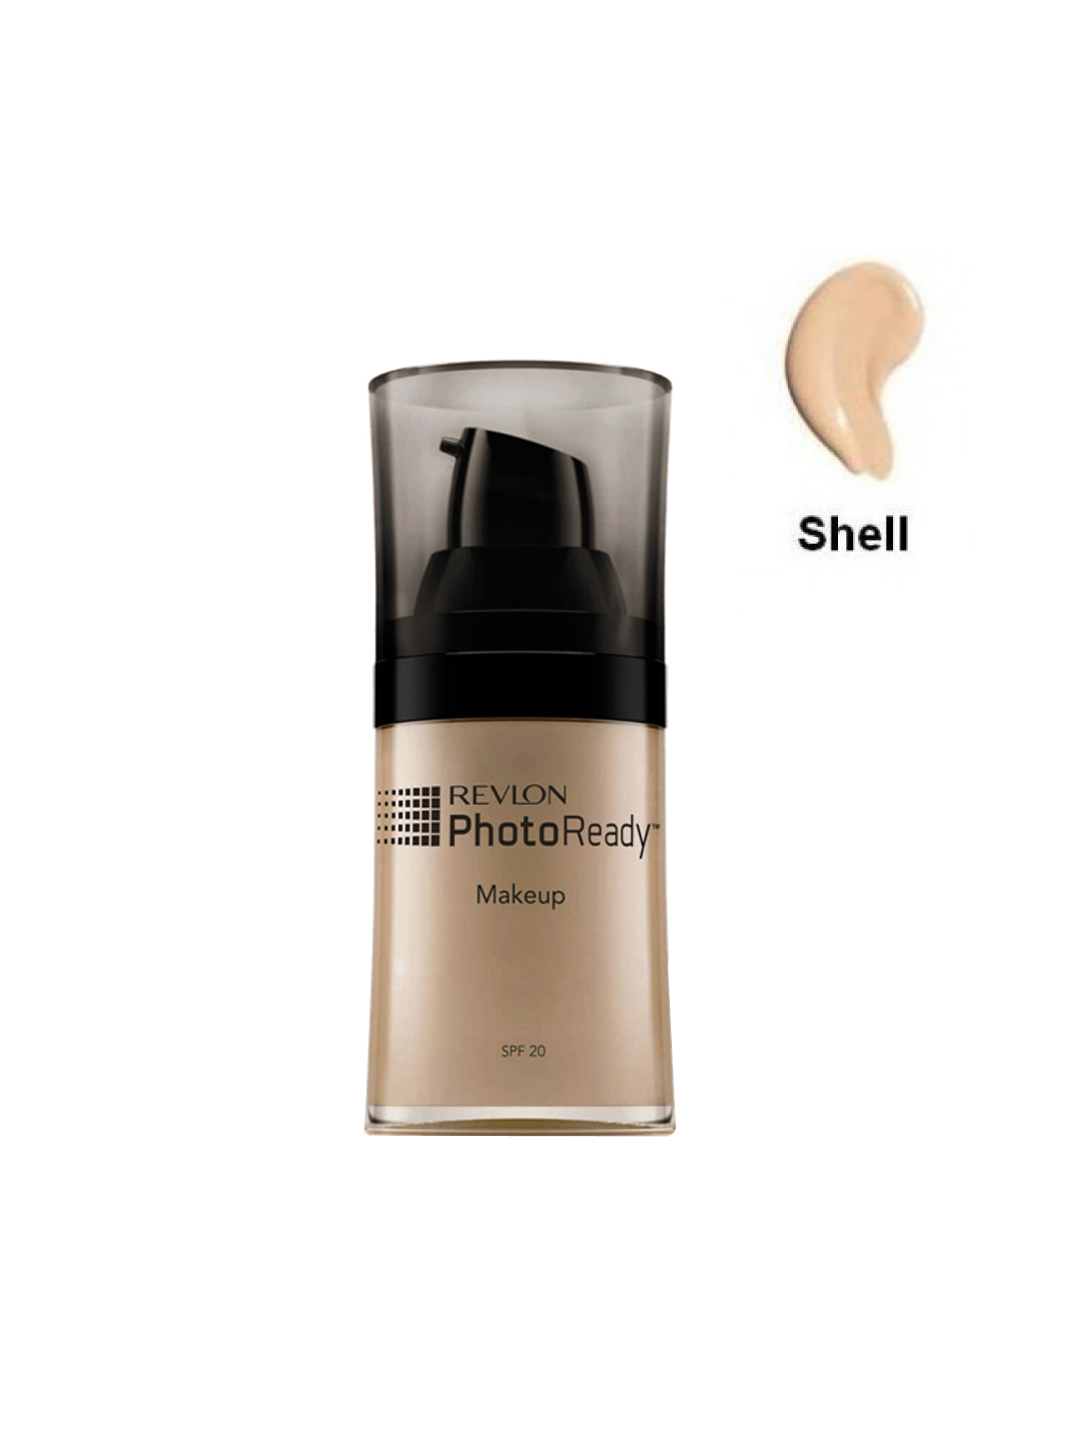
Revlon Photo Ready Makeup Shell 003
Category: Personal Care / Makeup / Foundation and Primer
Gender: Women
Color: Skin
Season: Spring 2017
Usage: Casual